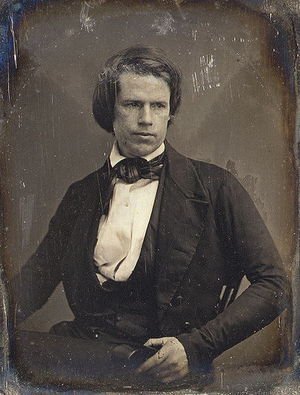
Southworth & Hawes est une entreprise photographique de Boston, active entre 1843 et 1863. Ses fondateurs, Albert Sands Southworth et Josiah Johnson Hawes, sont des pionniers américains de la photographie, dont le travail et les portraits sont notables dans l'histoire de la photographie aux États-Unis.